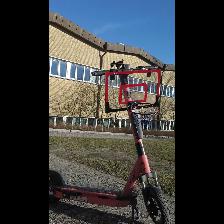
Label: NonHuman